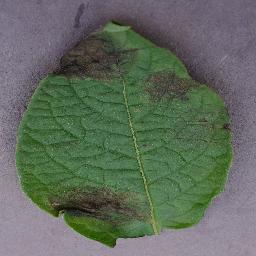
Label: Potato___Late_blight